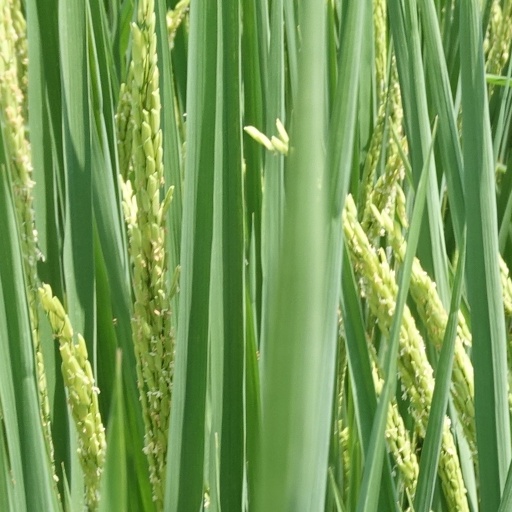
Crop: rice